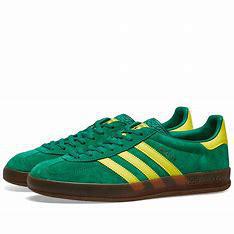
Brand: Adidas
Model: Gazelle Bold